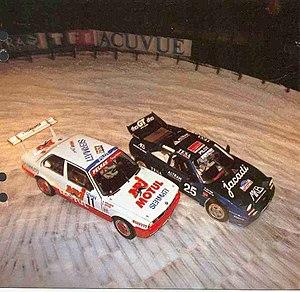
Je dépasse sans toucher JP Beltoise sur sa Venturi, avec une BMW du Team Pelras.
Jean-Pierre Maurice Georges Beltoise, né le 26 avril 1937 à Boulogne-Billancourt et mort le 5 janvier 2015 à Dakar, Sénégal, est un pilote automobile français, fils d'un boucher de l'Essonne, et ayant trois frères.
Alain Coppier est un pilote de rallyes, de courses sur glace, et de rallycross français.